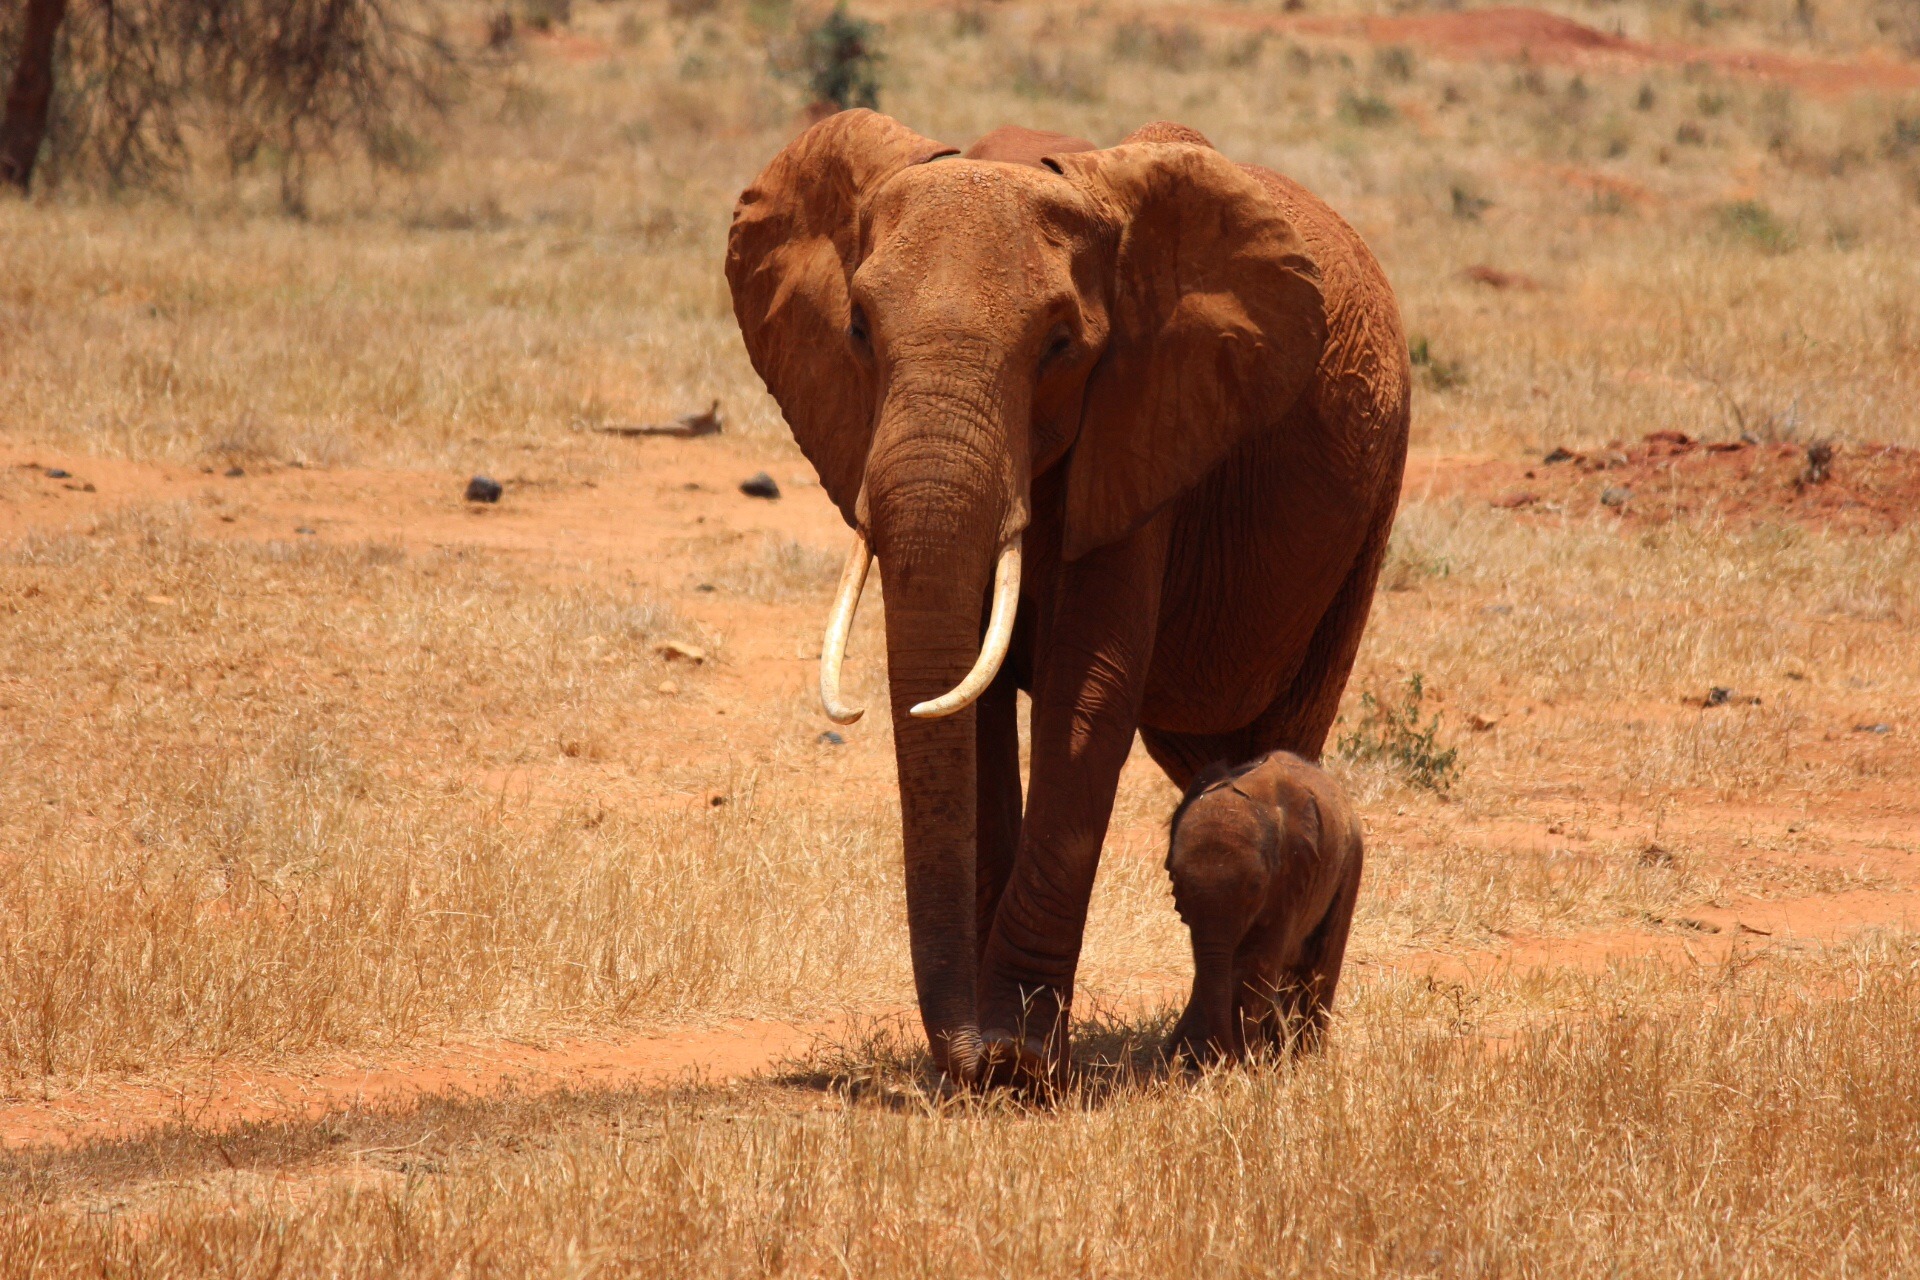
field, prairie, adventure, wildlife, herd, grazing, mammal, fauna, savanna, plain, elephant, grassland, cub, safari, kenya, indian elephant, african elephant, tsavo, elephants and mammoths